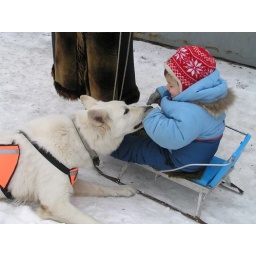
Playing with a boy in the street